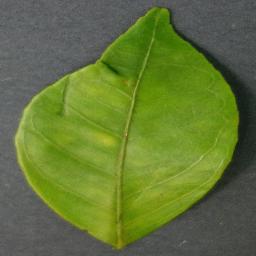
Label: Orange___Haunglongbing_(Citrus_greening)